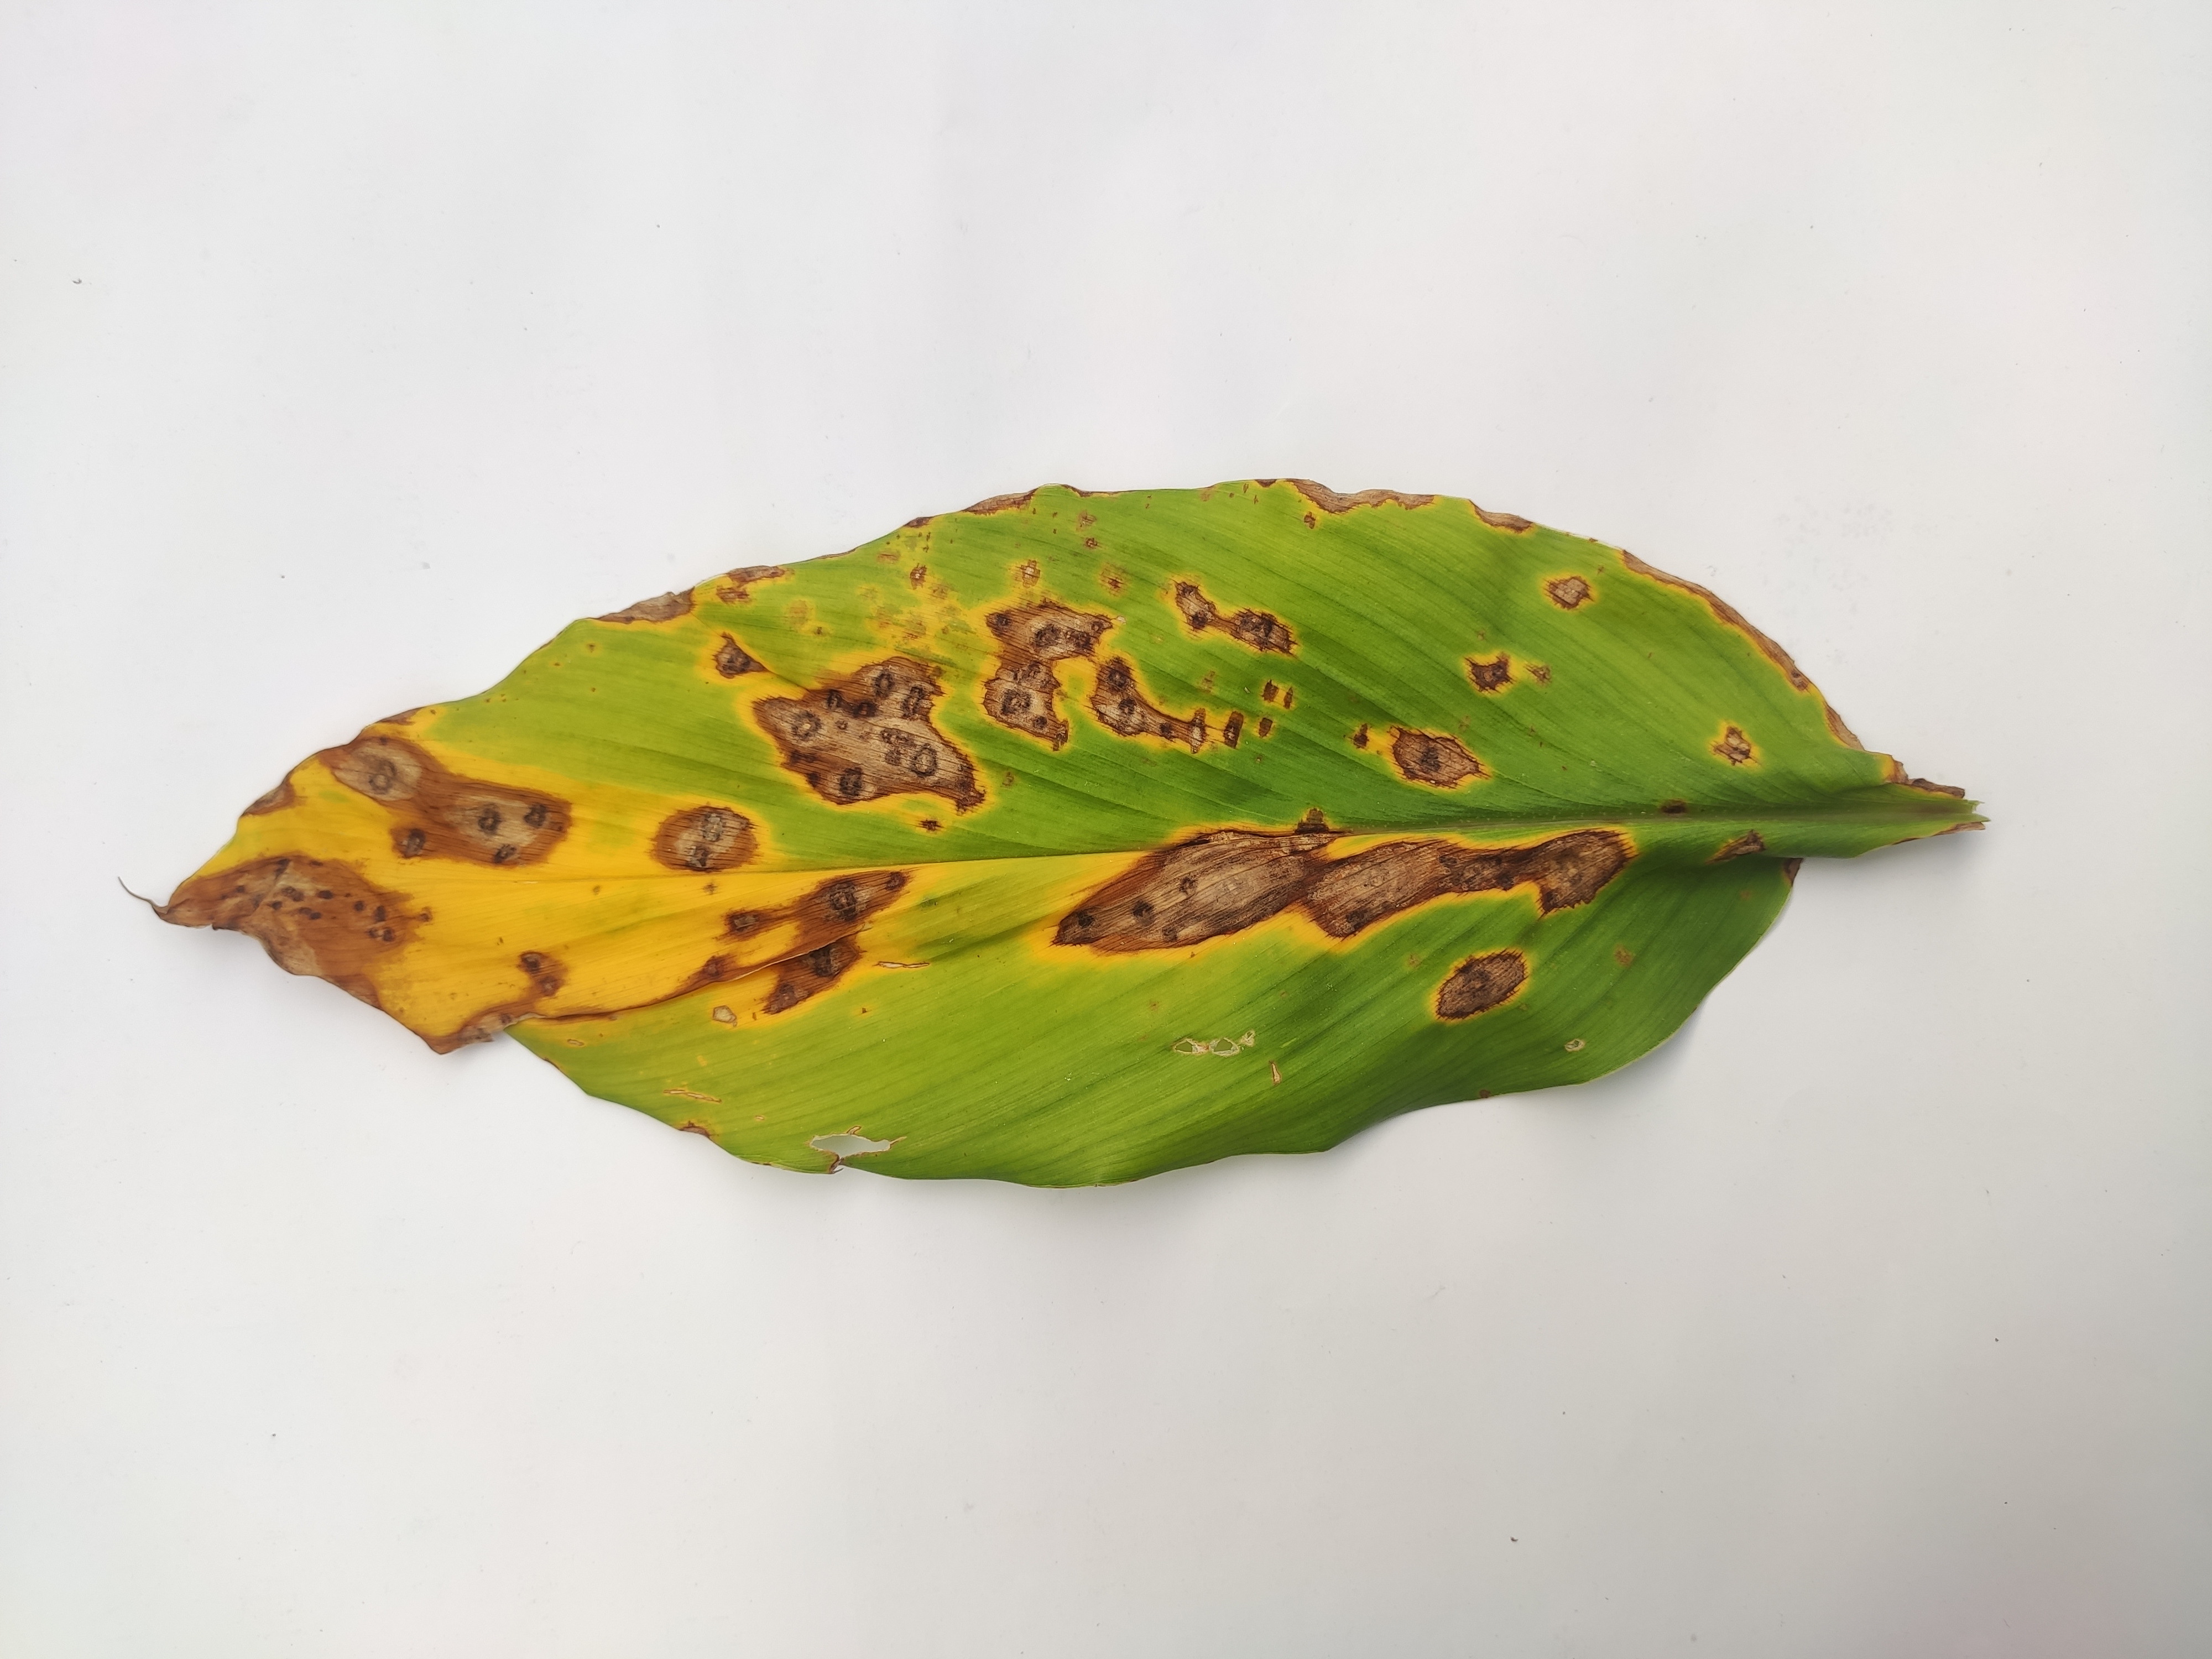
Label: Leaf_Spot